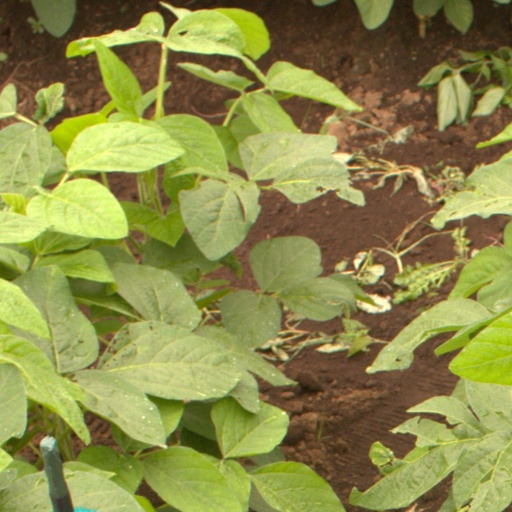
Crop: soybean